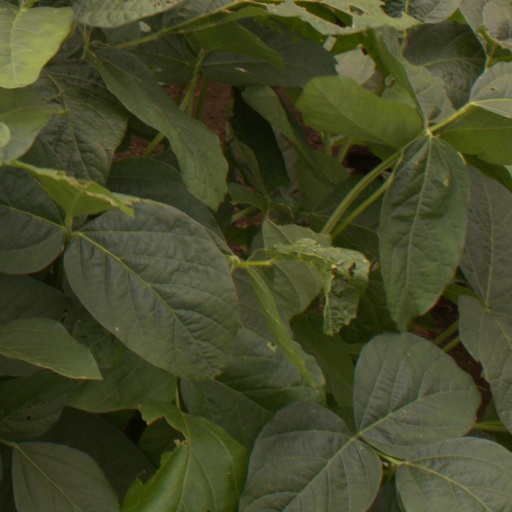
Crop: soybean